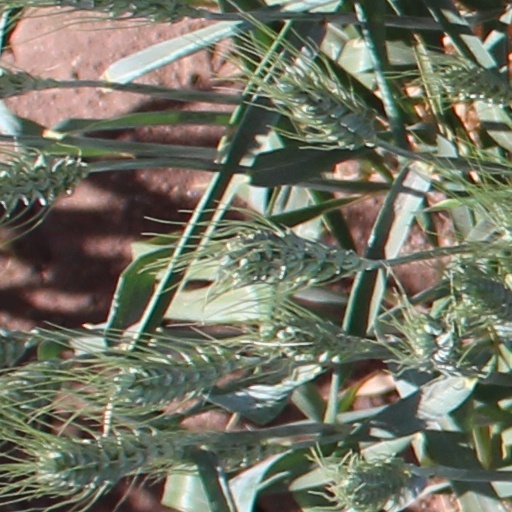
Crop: wheat